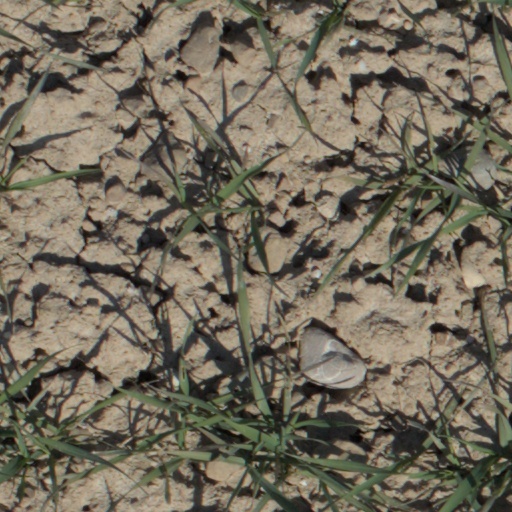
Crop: wheat